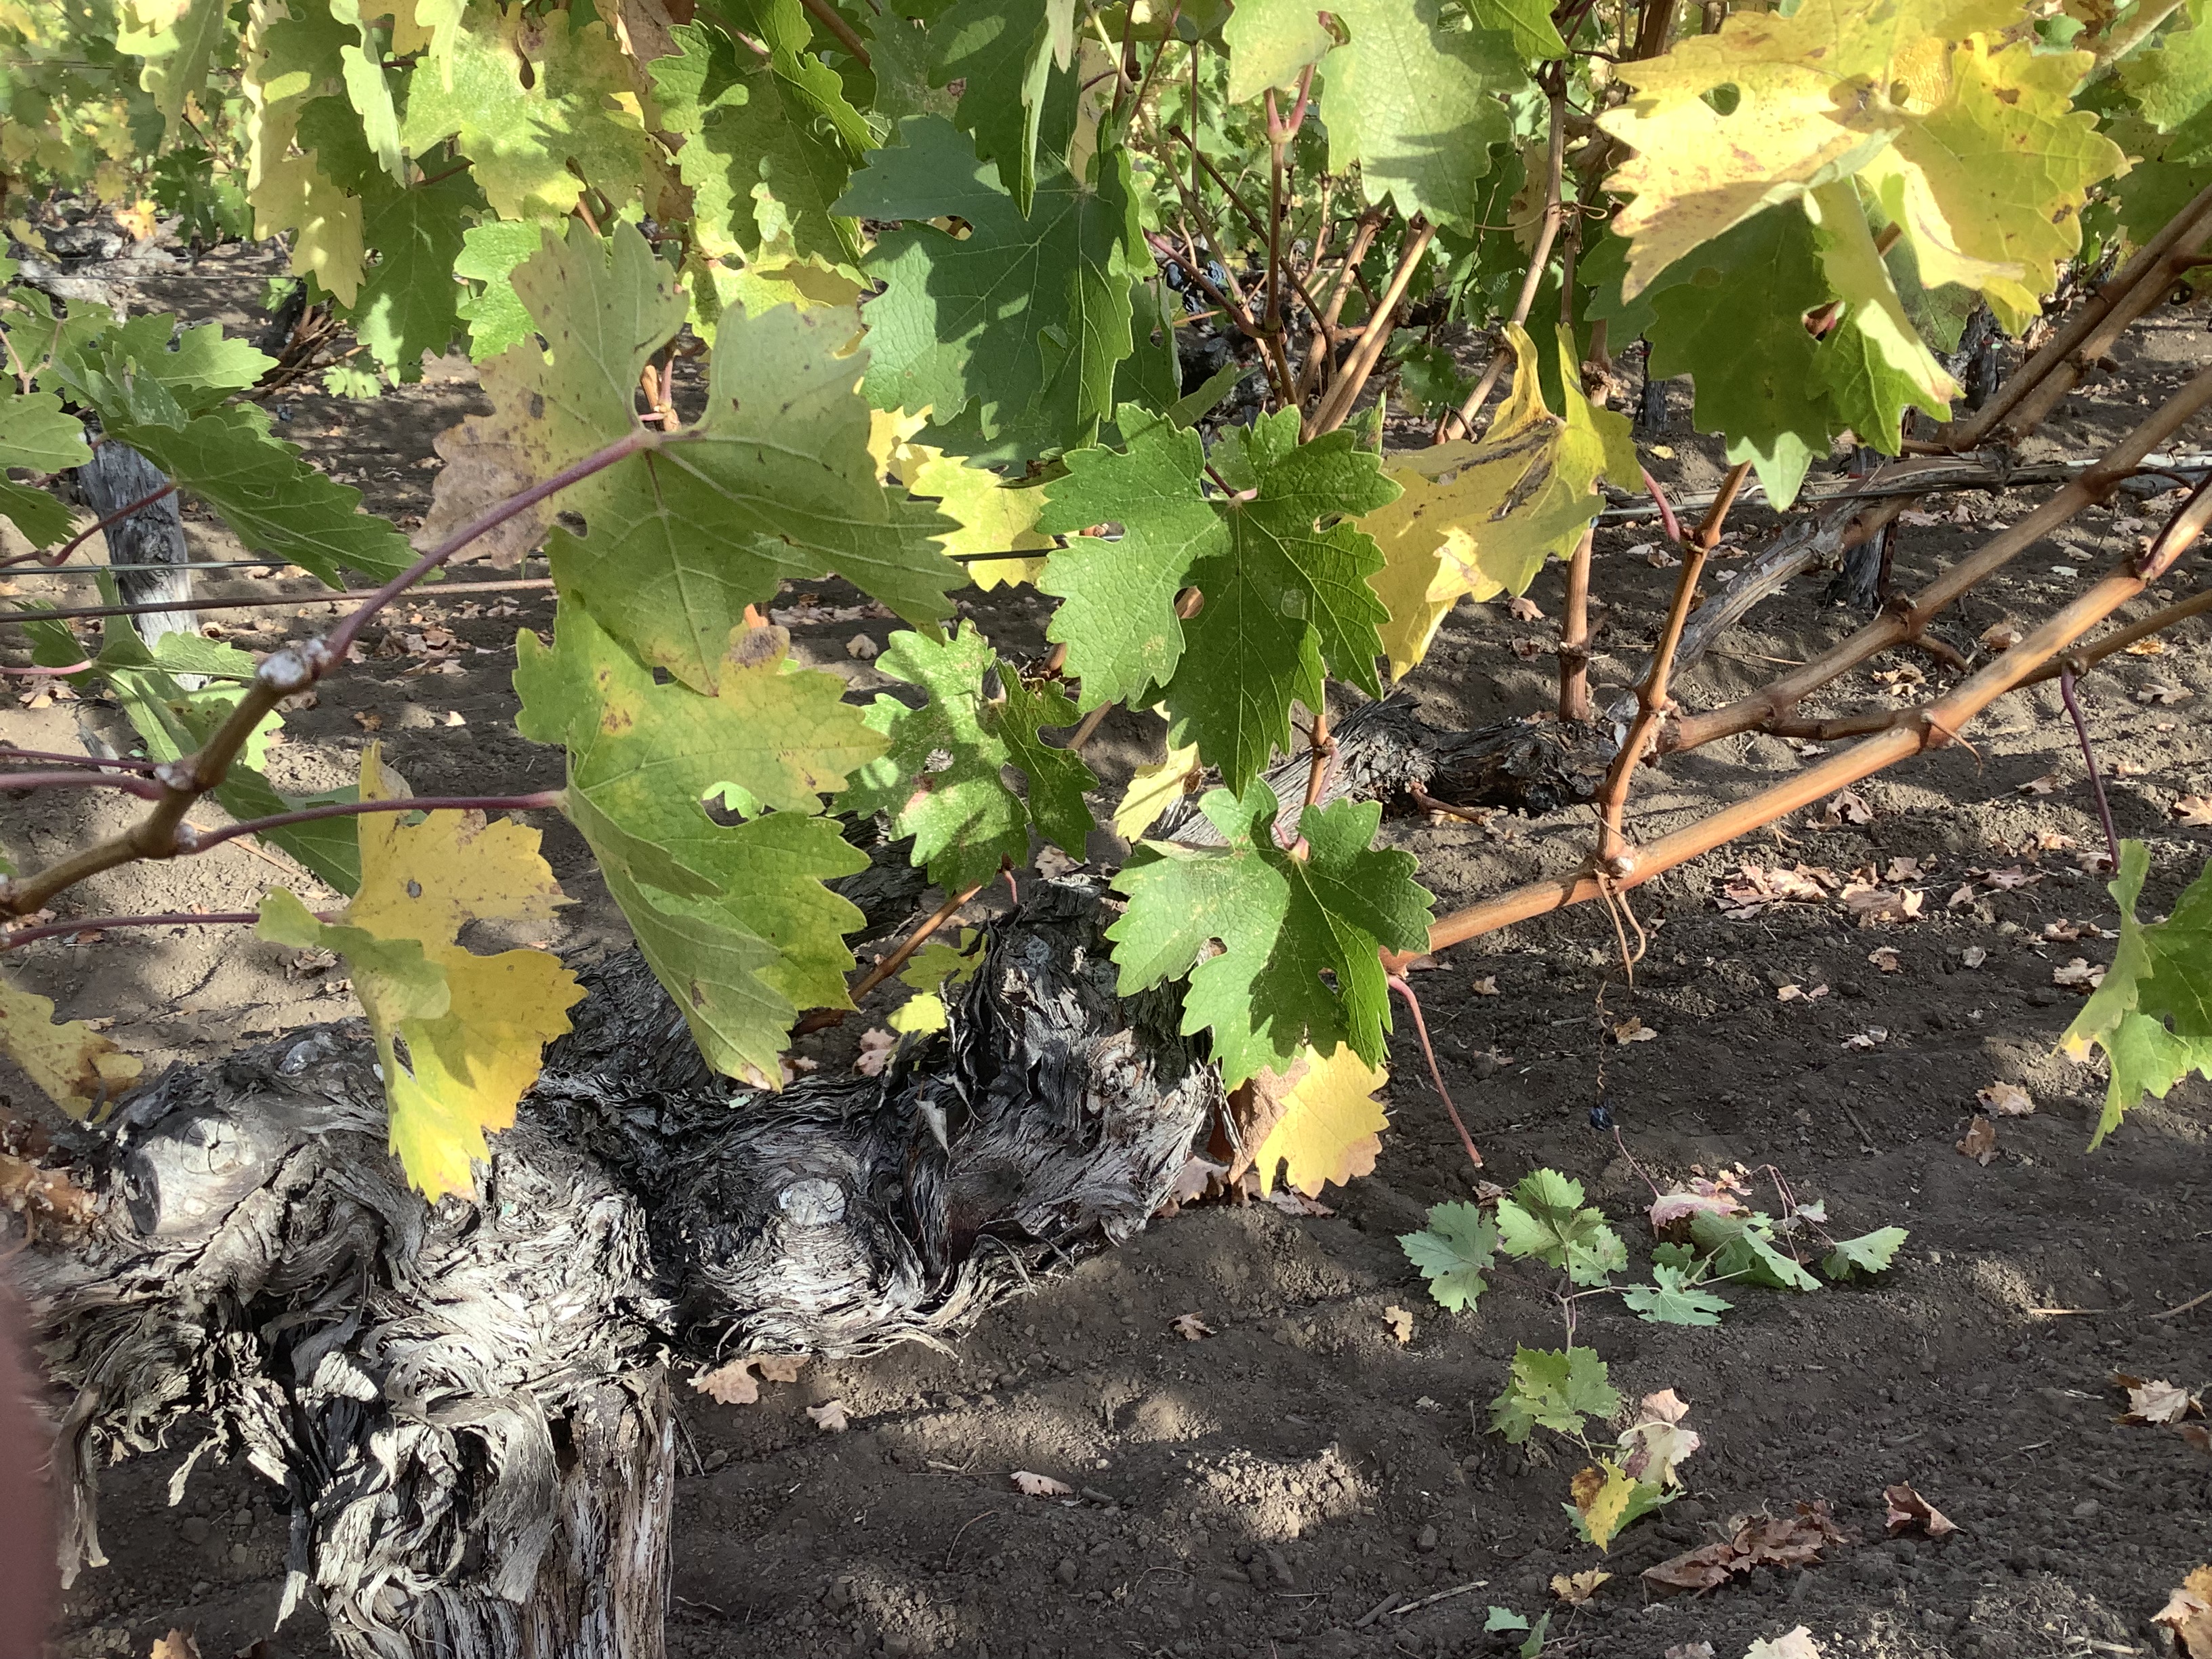
Label: No Virus